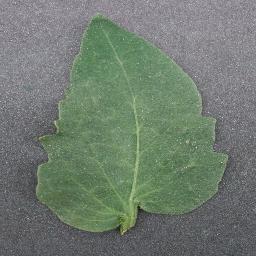
Label: Tomato___healthy